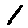
Label: 1